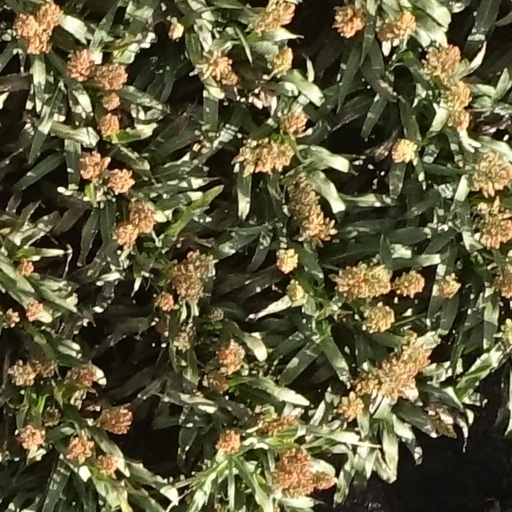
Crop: sorghum